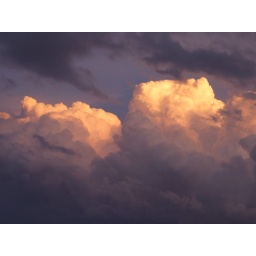
Pretty clouds over our house 2